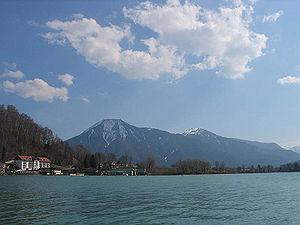
La liste des lacs de Bavière détaille par ordre alphabétique la liste des lacs de Bavière :
La nuit des Longs Couteaux est l'expression généralement utilisée pour faire référence aux assassinats perpétrés par les nazis en Allemagne, au sein même de leur mouvement, entre le vendredi 29 juin et le lundi 2 juillet 1934, et plus spécifiquement pendant la première nuit, du 29 au 30 juin 1934.